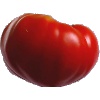
Label: Tomato 3